Edward Breitung

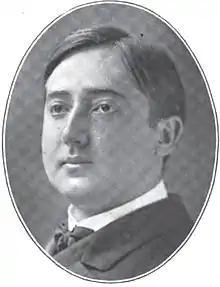
Edward N. Breitung Jr. (1904)

Edward Breitung's widow married into the Samuel R. Kaufman family of Marquette, marrying Samuel's son Nathan Kaufman. Mary had in fact placed Nathan in effective charge of several Breitung businesses while Edward was away in Congress.